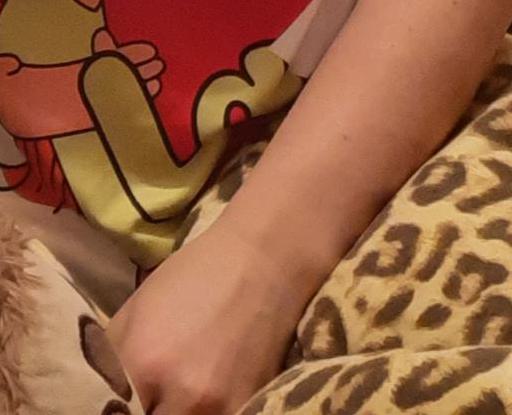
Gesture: no_gesture